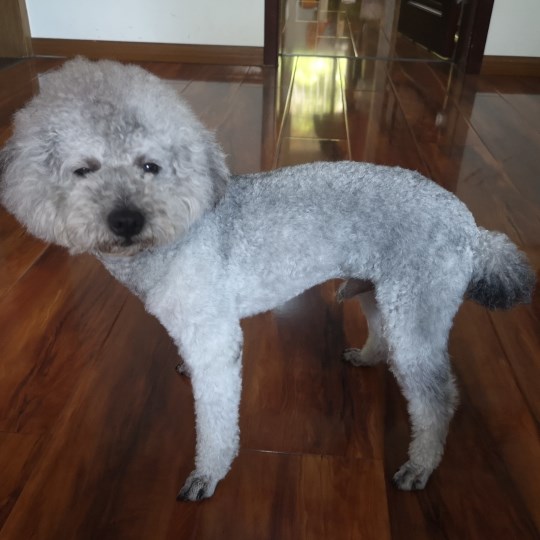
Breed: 2925-n000114-toy_poodle